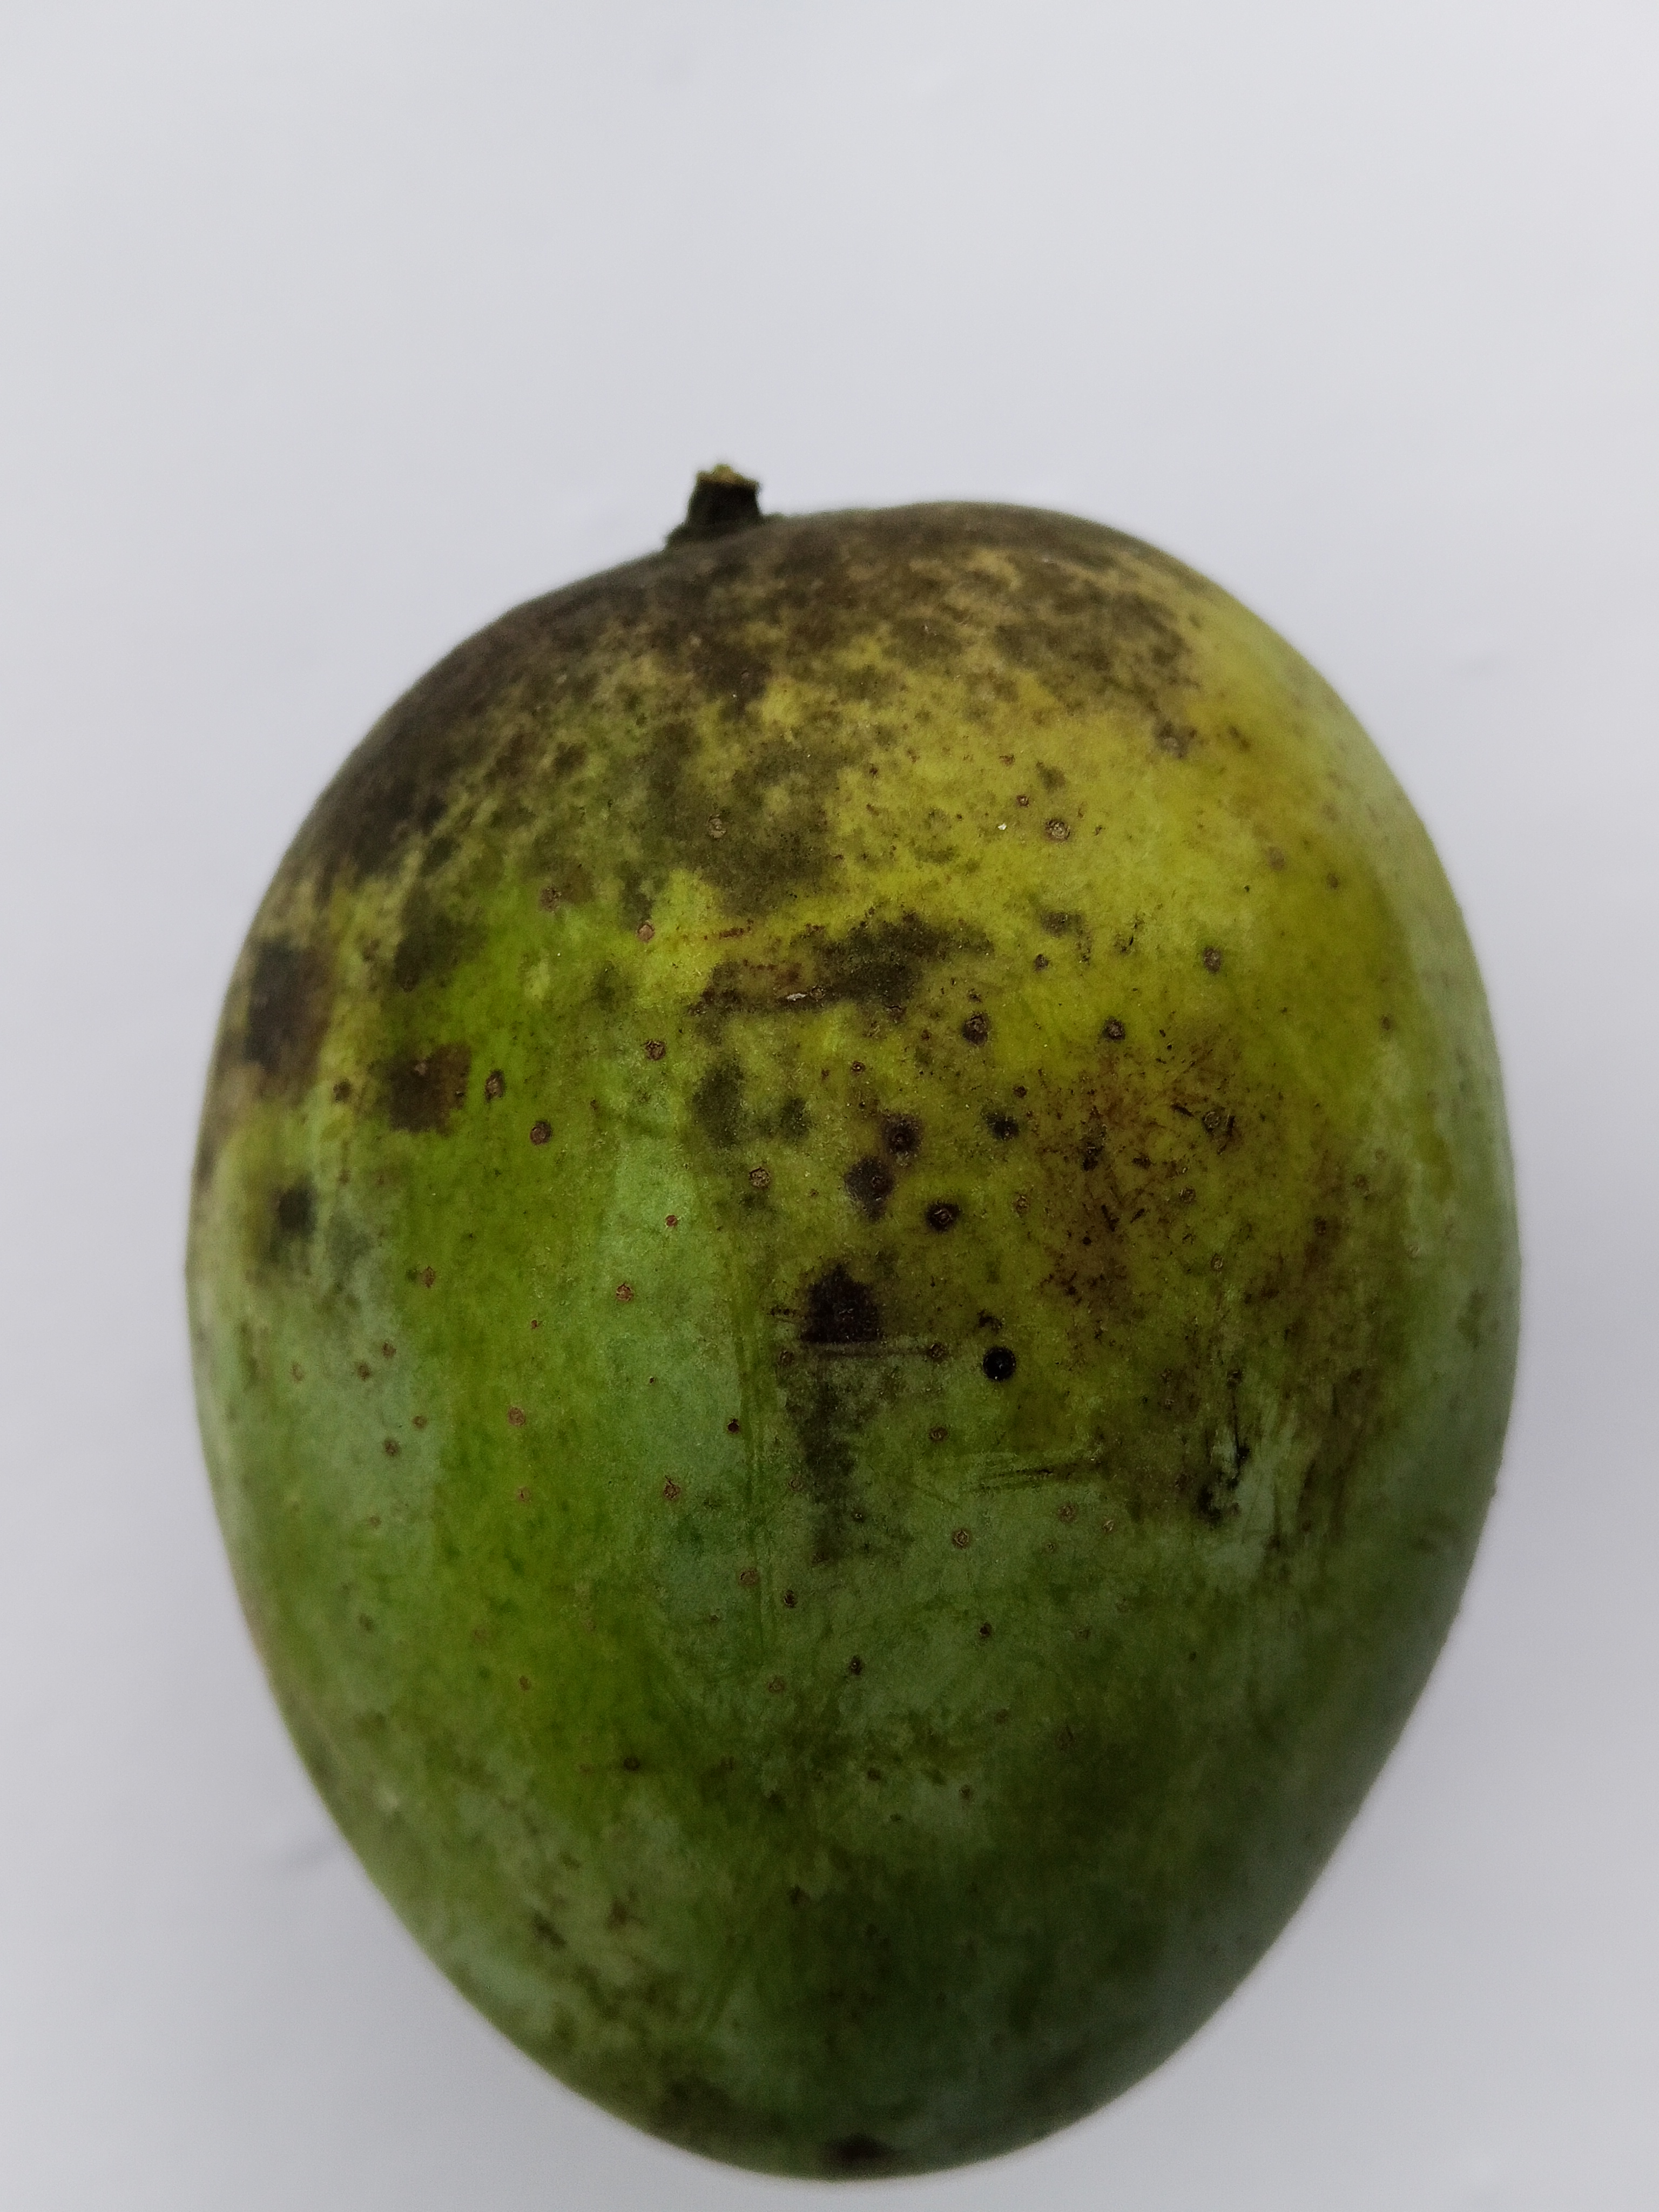
Mango variety: Langra